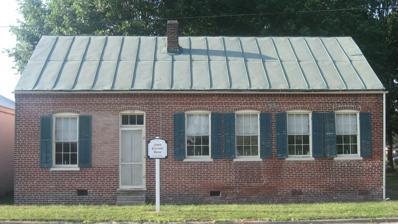
Building: Heritage House Museum
Country: United States of America
Year built: 1908
Historic house in Illinois, United States The Joseph Schlosser Home The Heritage House Museum is a museum complex in Okawville , Illinois . The museum comprises three of the village's historic homes: the Frank Schlosser Complex, the Dr. Robert C. Poos Home, and the Joseph Schlosser Home. The three homes are open for public tours led by the Okawville Chamber of Commerce. Frank Schlosser Complex United States historic place Frank Schlosser Complex U.S. National Register of Historic Places Main house Show map of Illinois Show map of the United States Location W. Walnut St., Okawville, Illinois Coordinates 38°26′5″N 89°33′6″W / 38.43472°N 89.55167°W / 38.43472; -89.55167 Area 0.4 acres (0.16 ha) Built 1908 ( 1908 ) NRHP reference No. 83000337 Added to NRHP August 15, 1983 The Frank Schlosser Complex, located on West Walnut Street, includes the home and businesses of Frank Schlosser and his family. Frank Schlosser, an Okawville native born in 1867, opened a harness shop on the property in 1890. Schlosser's wife Sophia and his two daughters, Elsie and Estelle, operated a laundry in the back of the harness shop, which mainly catered to guests at Okawville's mineral spas . In 1908, the family built a house on the property. The wood frame house was designed in a vernacular style and features boxed eaves, a gable roof , and an open front porch. A two-story barn and several outbuildings are also located on the property. The complex was added to the National Register of Historic Places in 1983. After Schlosser's daughters died in 1982, the home became a museum. The contents of the house are preserved from the time the Schlossers live there and portray the lifestyle of middle-class Okawville residents in the early 1900s. In addition, as the harness shop was shuttered from its closure in 1941 to the museum's establishment, its contents were preserved in their natural state and protected from light and other environmental damage. The laundry, which operated through the 1970s, contains the historic laundry equipment used by the sisters. The family's surrey and 1930 Buick are located in the barn; the surrey is occasionally used for events. Joseph Schlosser House The Joseph Schlosser House, located across the street from the Frank Schlosser Complex, is a brick home built circa 1869. Joseph Schlosser, the father of Frank Schlosser, lived in the house with his wife and two sons. Schlosser, a Bavarian immigrant, ran a cobbler's shop from the home. The home is the last remaining Old World-style house, a type of house built near the street, in Okawville. The house includes period furniture from the post- Civil War era, little of which is original. The Okawville Chamber of Commerce headquarters and the Heritage House Museum headquarters are located in the home. Dr. Robert C. Poos Home The Dr. Robert C. Poos Home, located at 202 North Front Street, is a Second Empire house constructed in 1888. The house was owned by Dr. Robert C. Poos, a local doctor and staff physician at the Washington Springs Hotel and Bathhouse. Poos built an outbuilding on his property which he intended to use as a privately run bathhouse; however, after failing to acquire mineral water, Poos never actually opened the bathhouse. Poos' family lived in the house until the 1980s and donated it to the Heritage House Museum in 1991. The house is now a museum of Victorian furnishings and artifacts and includes a collection of historic photographs of Okawville; the bathhouse houses a museum of medical instruments. References